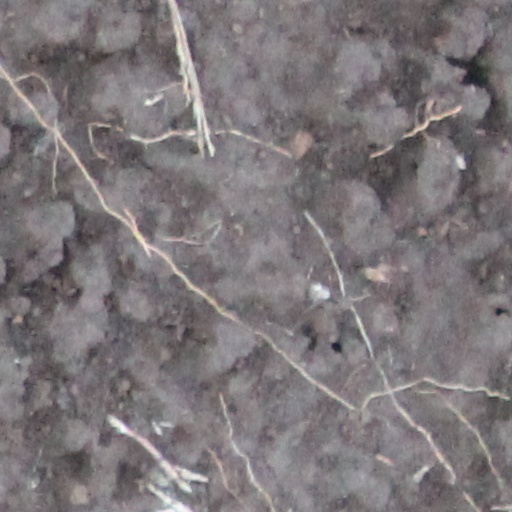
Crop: wheat